Nur Ahmed Nur

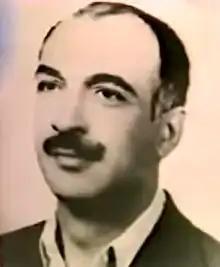
Nur in 1978

Nur Ahmed Nur was an Afghan communist, belonging to the Parcham faction.